Fair Margaret and Sweet William

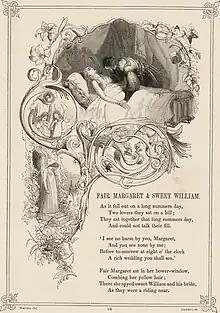
"Fair Margaret & Sweet William" from "The Book of British ballads" (1842)

"Fair Margaret and Sweet William" (Child 74, Roud 253) is a traditional English ballad which tells of two lovers, one or both of whom die from heartbreak. Thomas Percy included it in his 1765 "Reliques" and said that it was quoted as early as 1611 in the "Knight of the Burning Pestle". In the United States, variations of Fair Margaret were regarded as folk song as early as 1823.